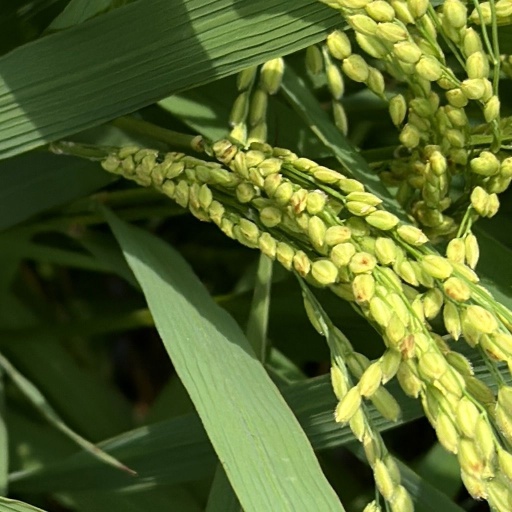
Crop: rice